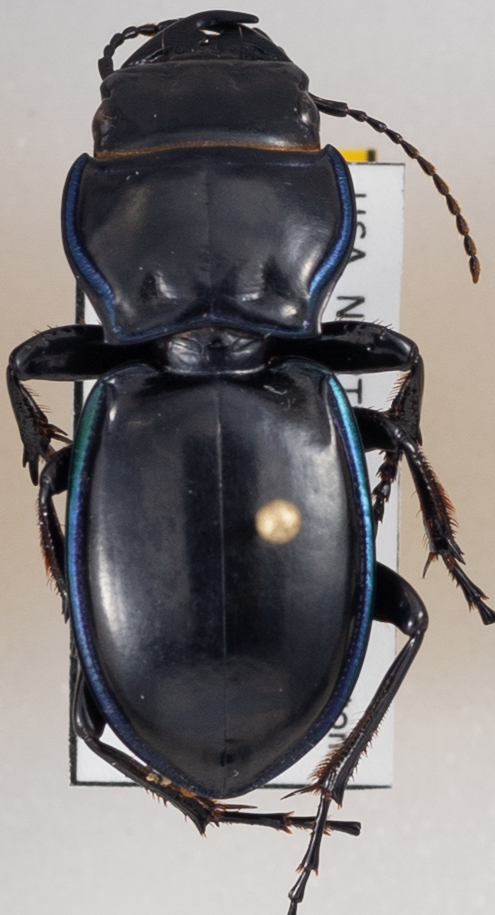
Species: Pasimachus elongatus
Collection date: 2021-07-27
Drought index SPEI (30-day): -0.696
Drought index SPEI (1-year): -2.09
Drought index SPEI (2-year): -1.258